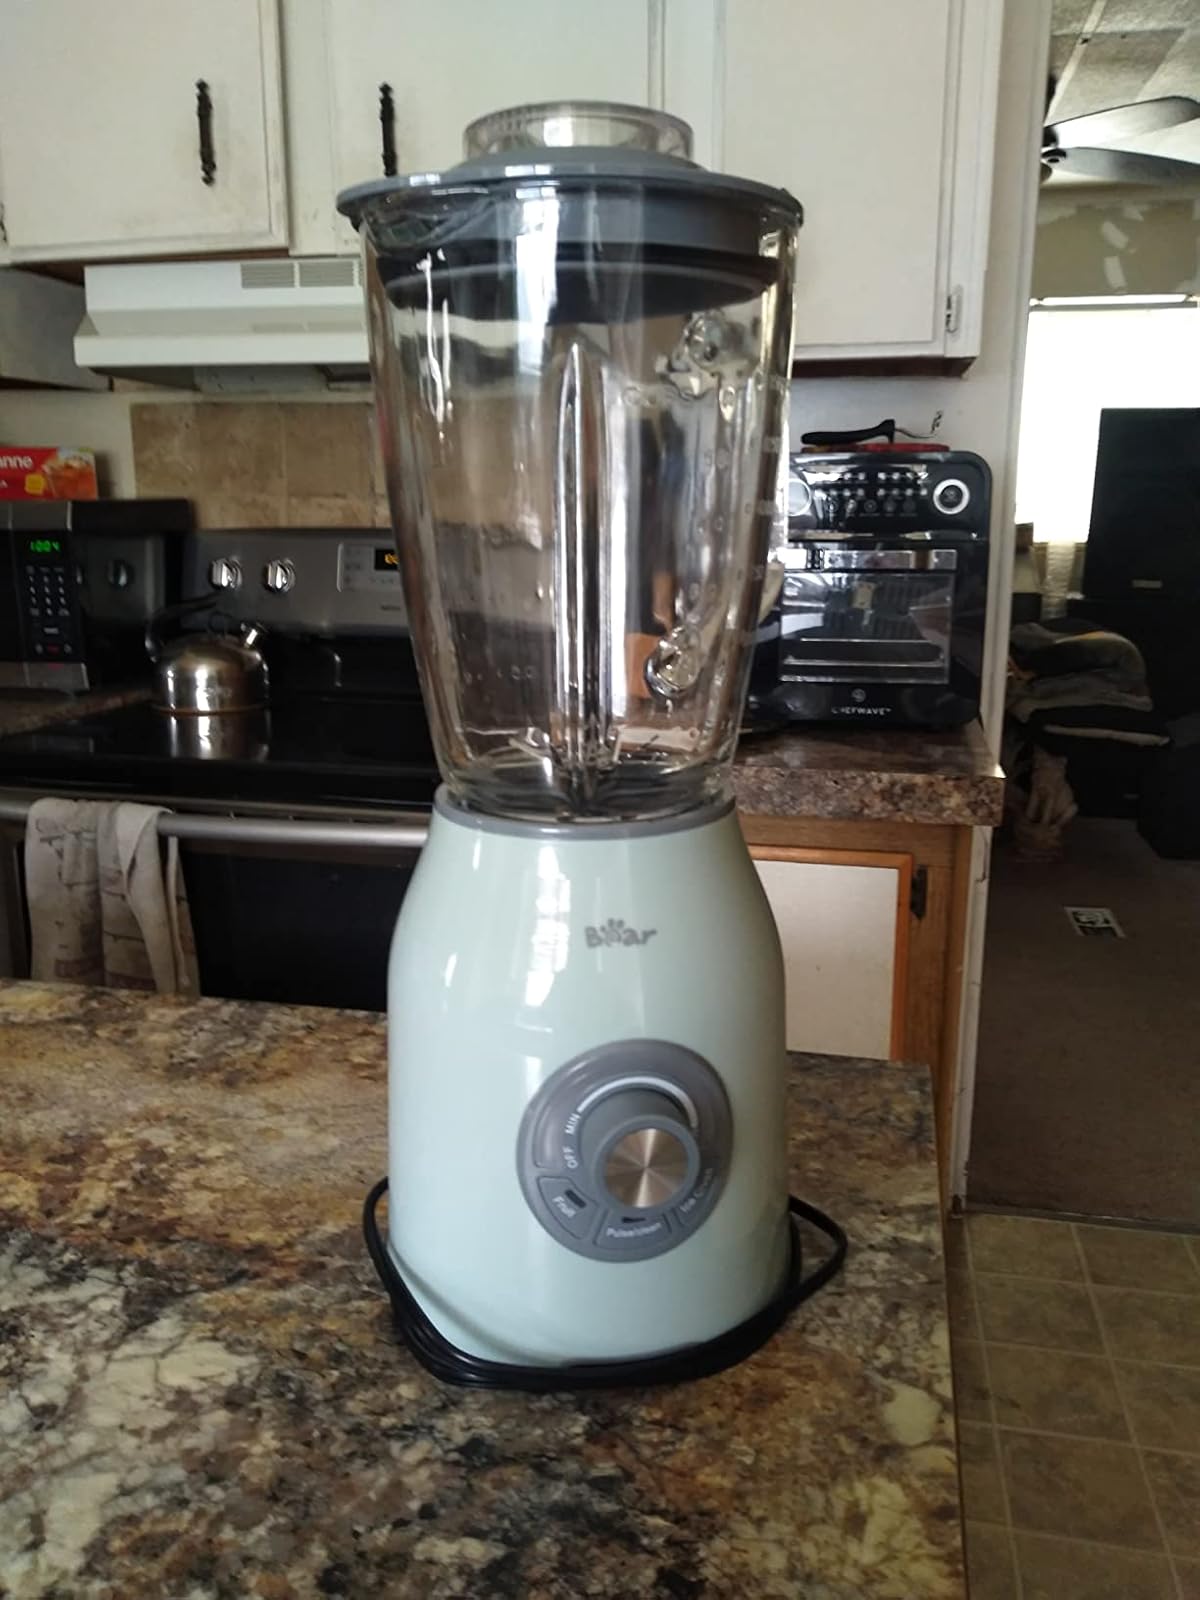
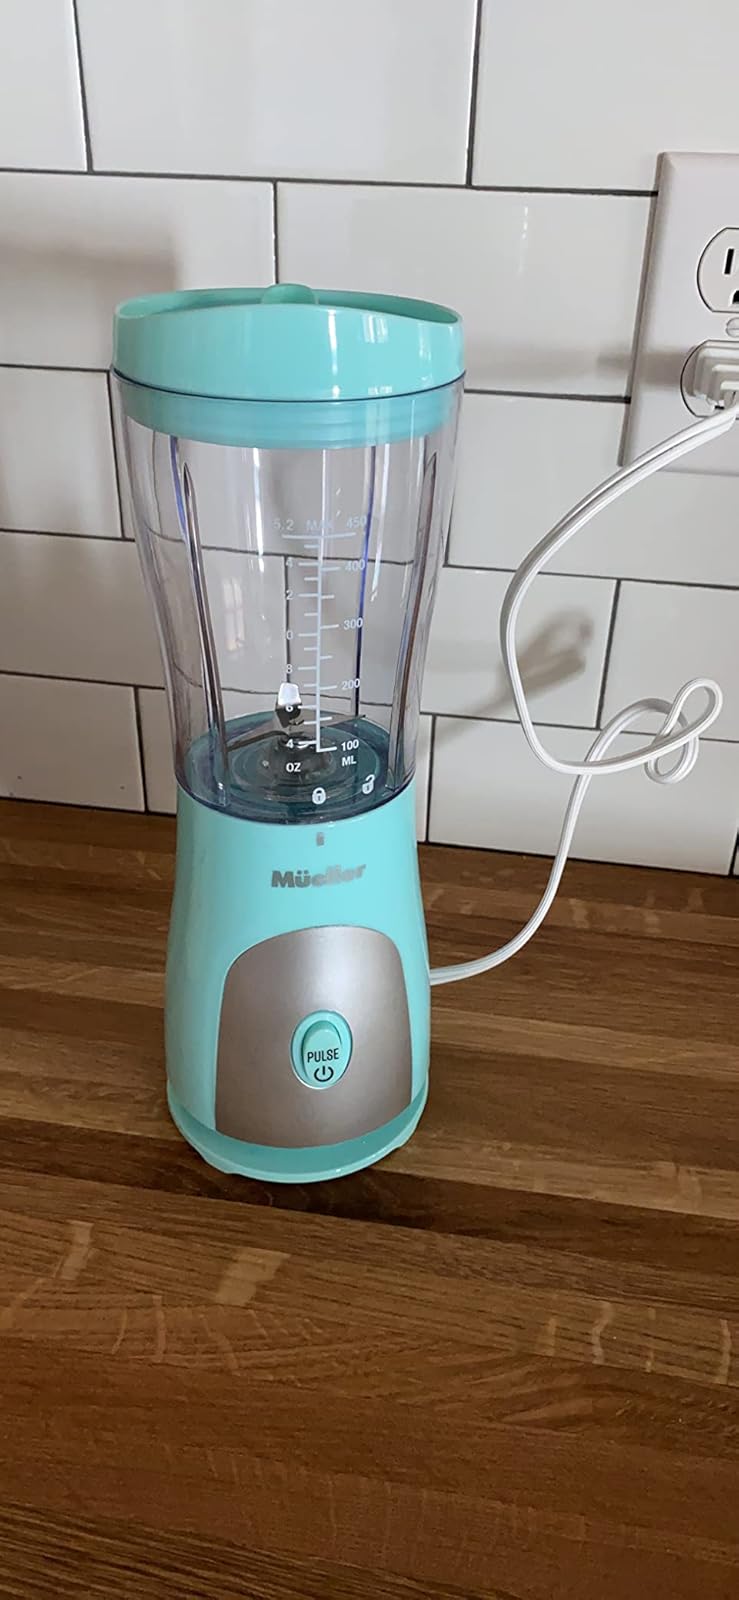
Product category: items_blender
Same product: no